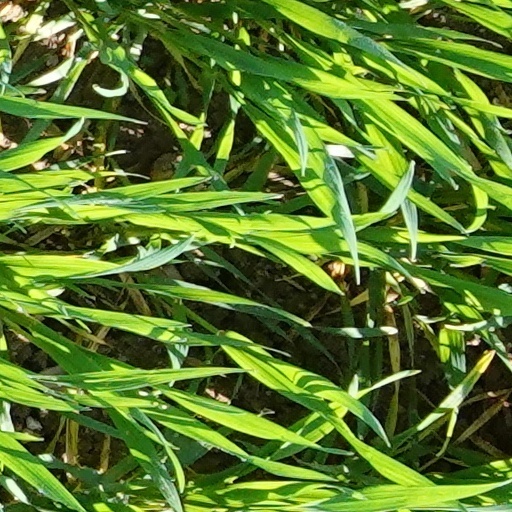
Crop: wheat